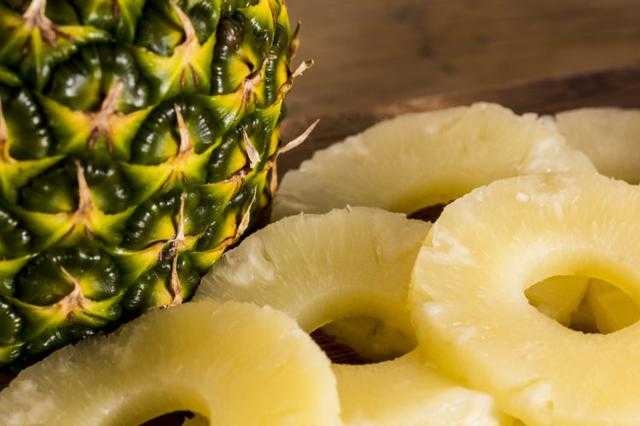
Label: Pineapple